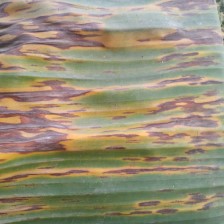
Label: sigatoka